S.K.H. St. Christopher's Home

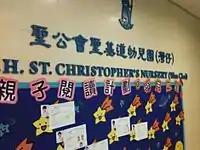
S.K.H.St.Christopher's Nursery (Wan Chai)

Apart from providing physical and mental care services for children who are in need, St. Christopher's Home also engage in education provision. The Home launched pre-school education service programmes for children aged 2–6 in 2006 to enable children in need to get access to primary school preparation. Two nurseries were also established in both Wanchai and Kwai Chung in which each nursery could accommodates around 100 children; providing services to 200 children at their full capacity.